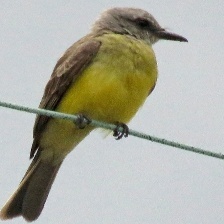
Species: TROPICAL KINGBIRD
Scientific name: TYRANNUS MELANCHOLICUS